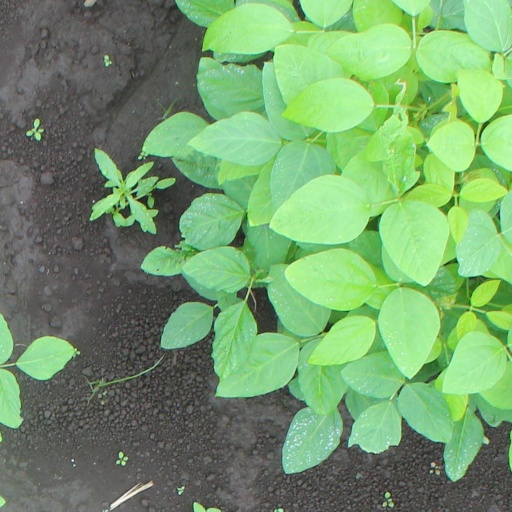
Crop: soybean